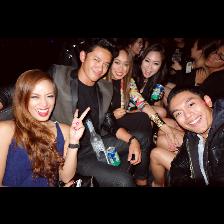
Label: Human